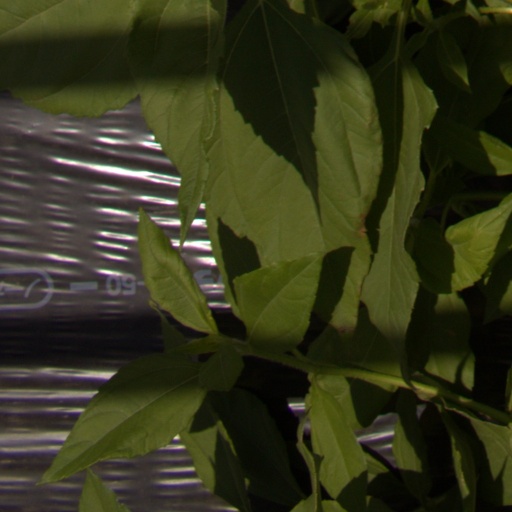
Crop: Jerusalem artichoke